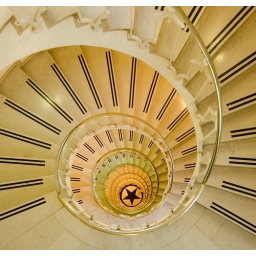
View of the spiral stairs in my office from the 8th floor down